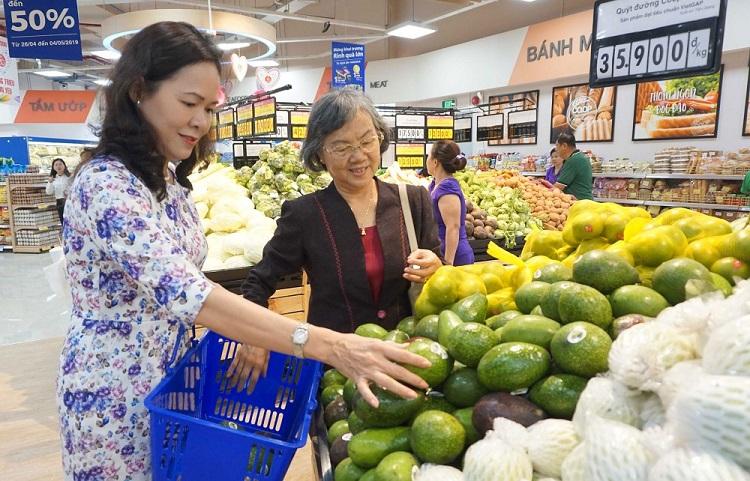
đây là hình ảnh xuất hiện ở quầy hàng rau củ quả của một siêu thị